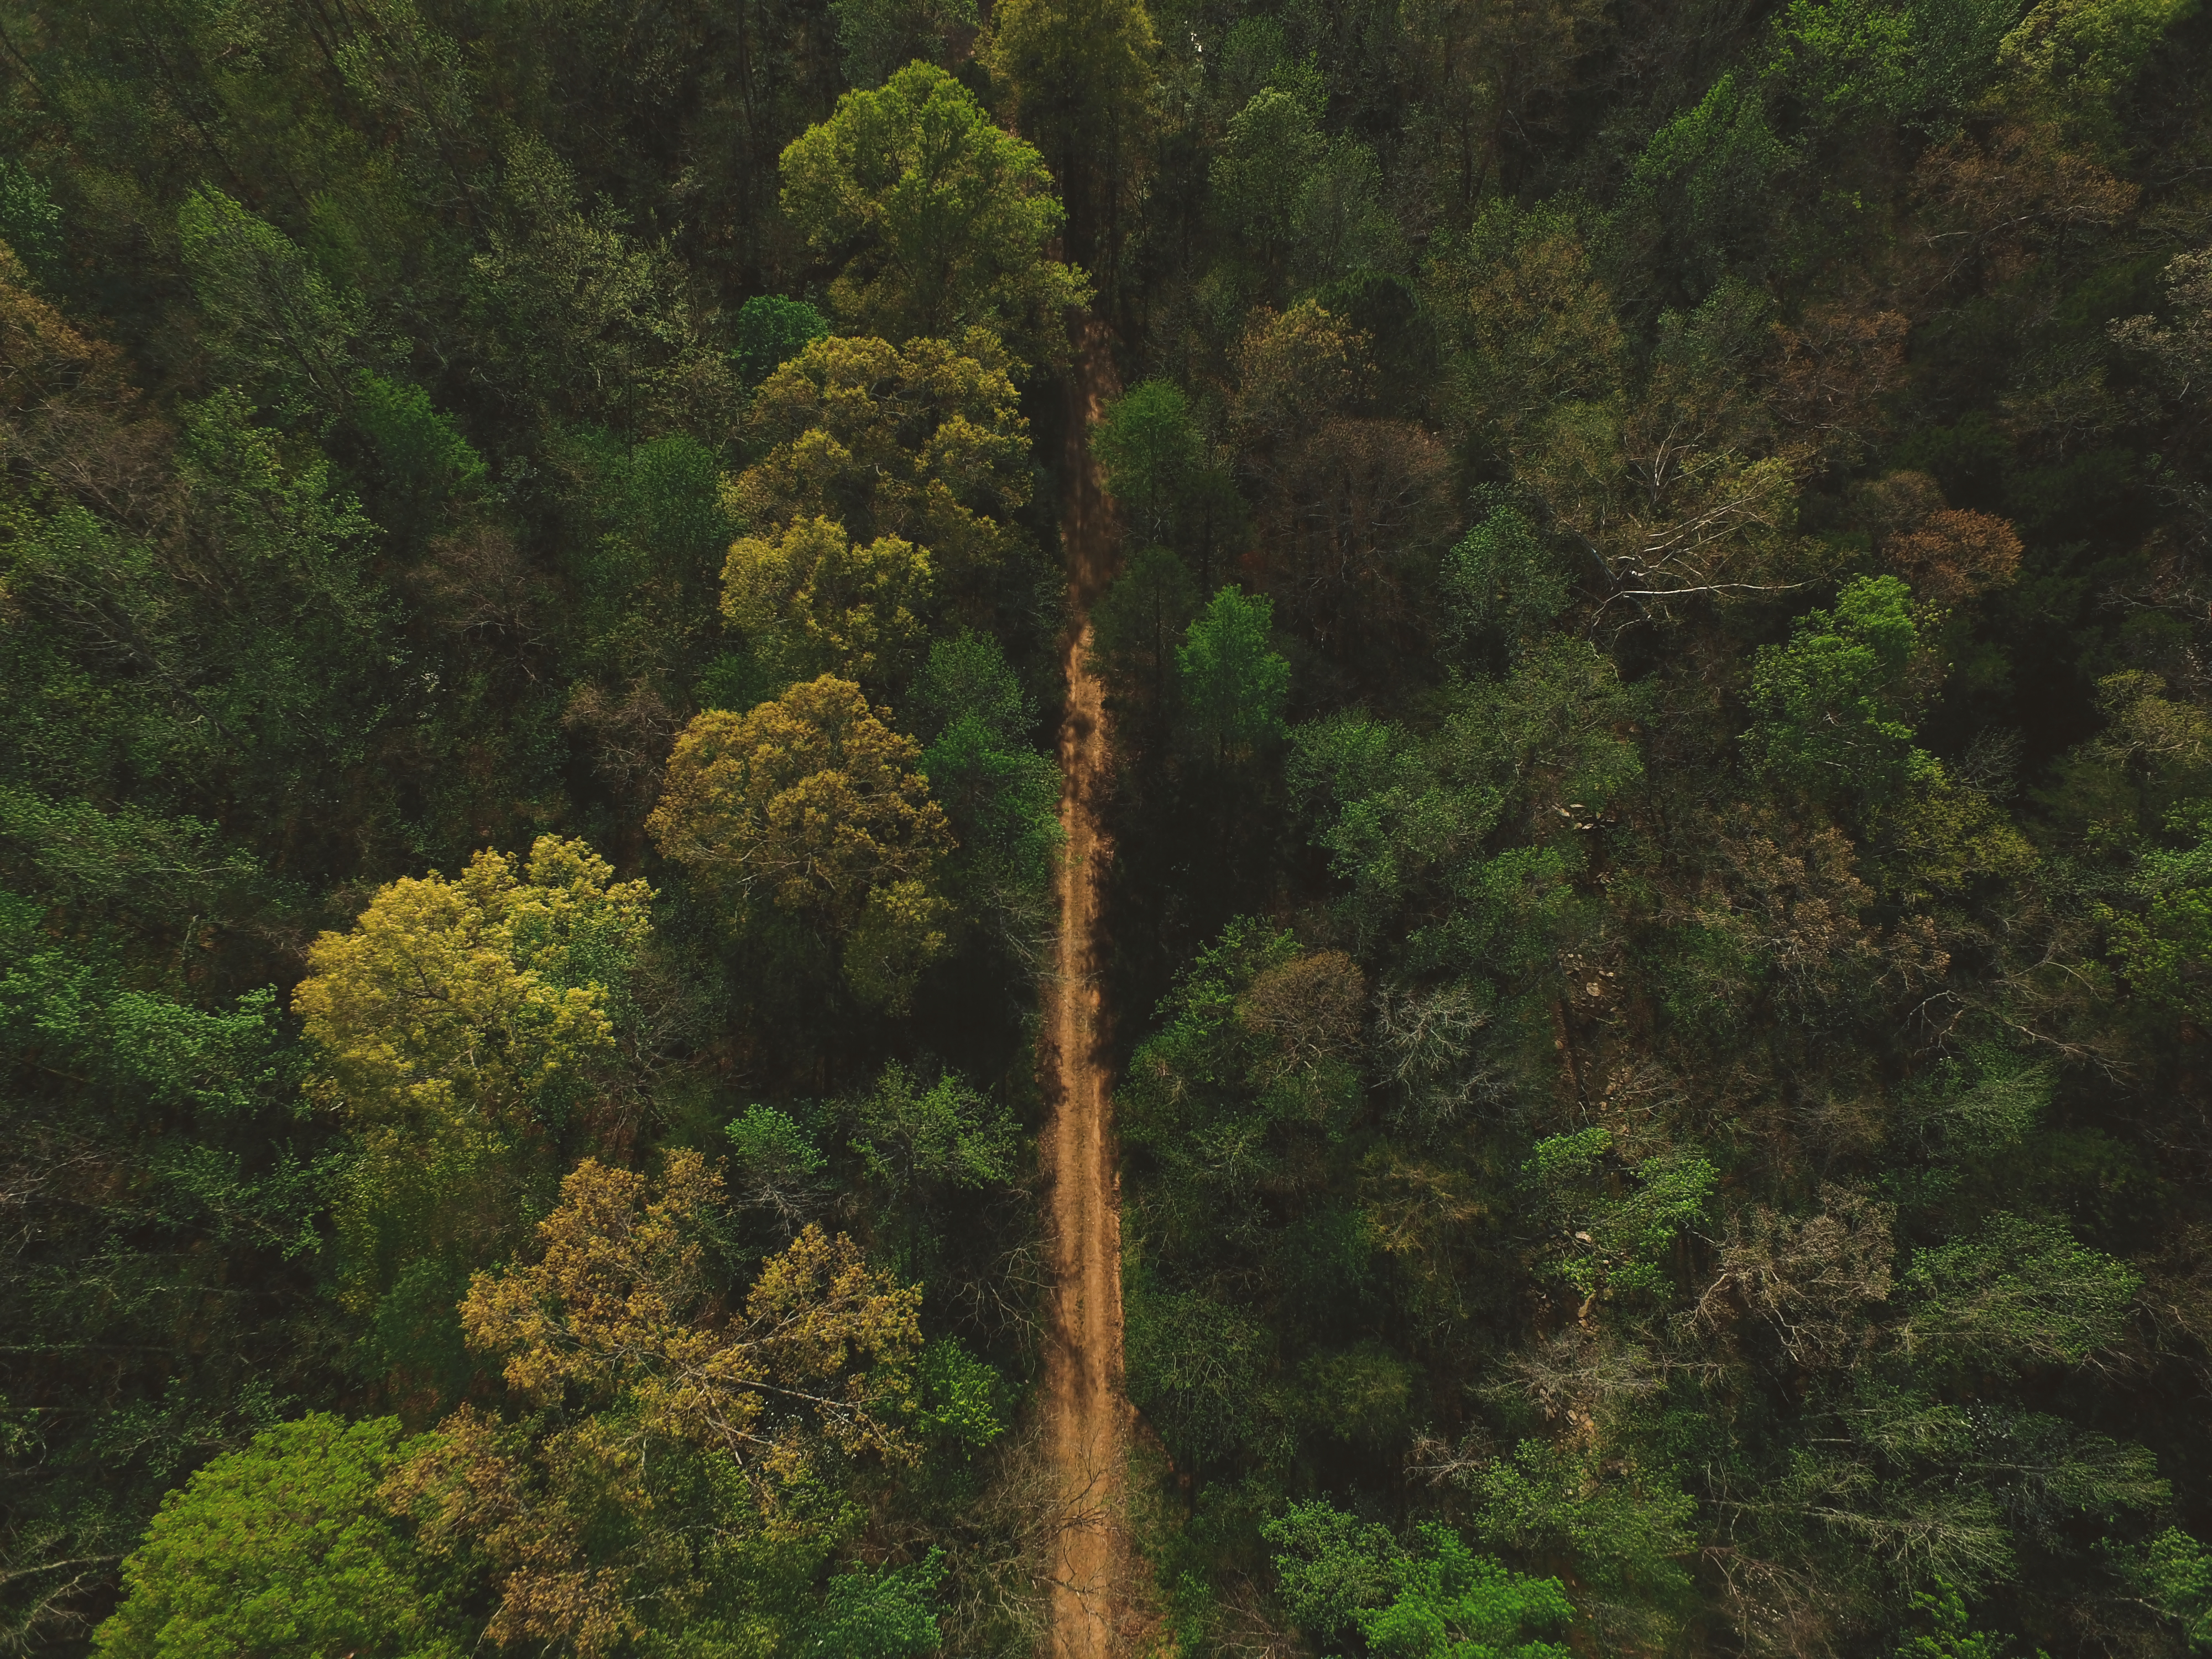
tree, nature, forest, wilderness, plant, sunlight, leaf, hill, flower, green, jungle, autumn, flora, vegetation, rainforest, deciduous, woodland, habitat, ecosystem, biome, old growth forest, natural environment, geographical feature, atmospheric phenomenon, woody plant, temperate broadleaf and mixed forest, temperate coniferous forest